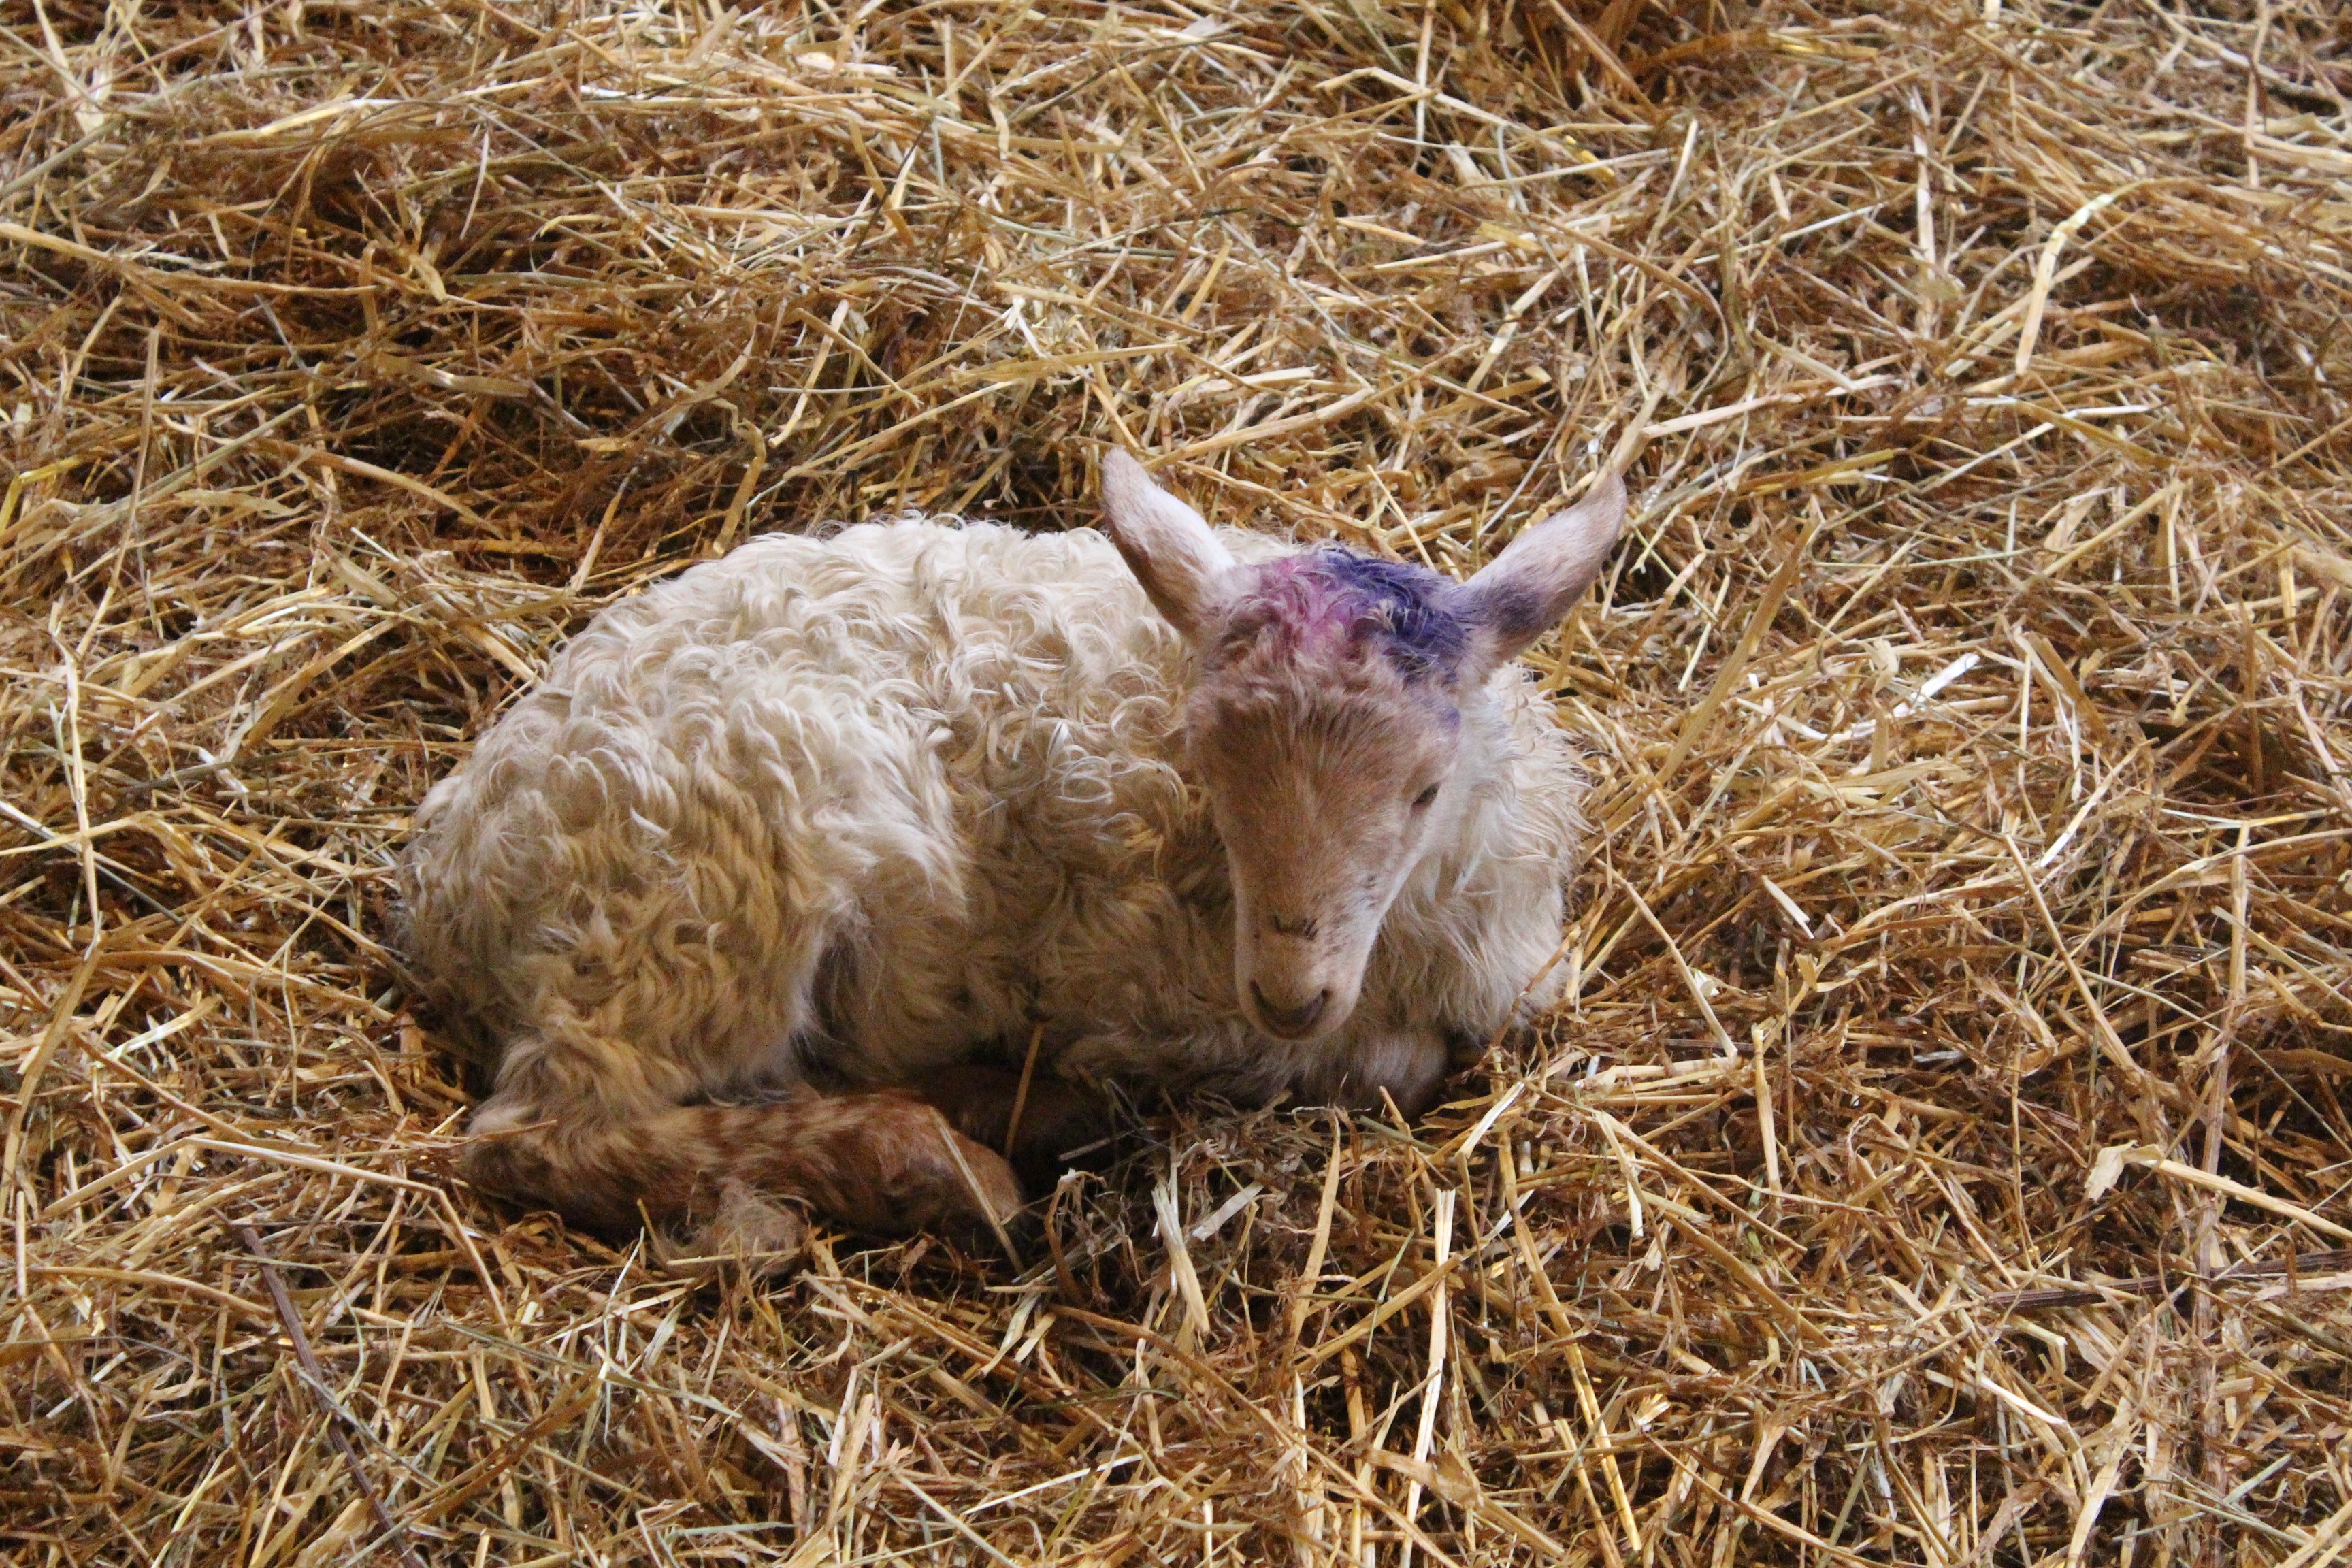
grass, farm, prairie, wildlife, pasture, sheep, mammal, fauna, rabbit, animals, vertebrate, breeding, sheepfold, rabits and hares